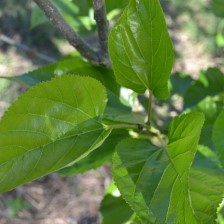
Variety: ChiangMaiBuriram60